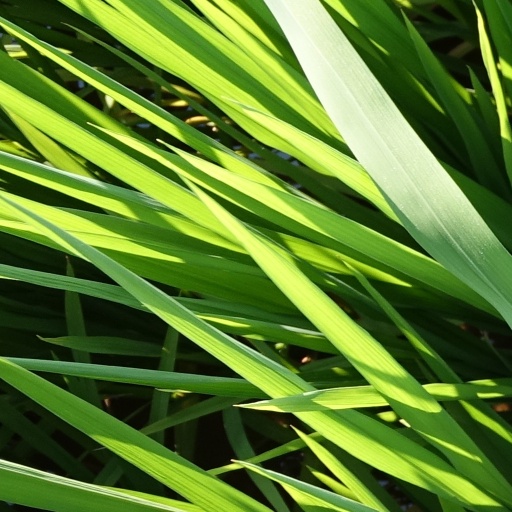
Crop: rice